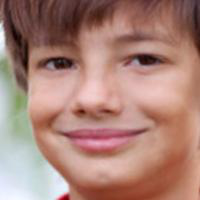
Age group: age 01-10